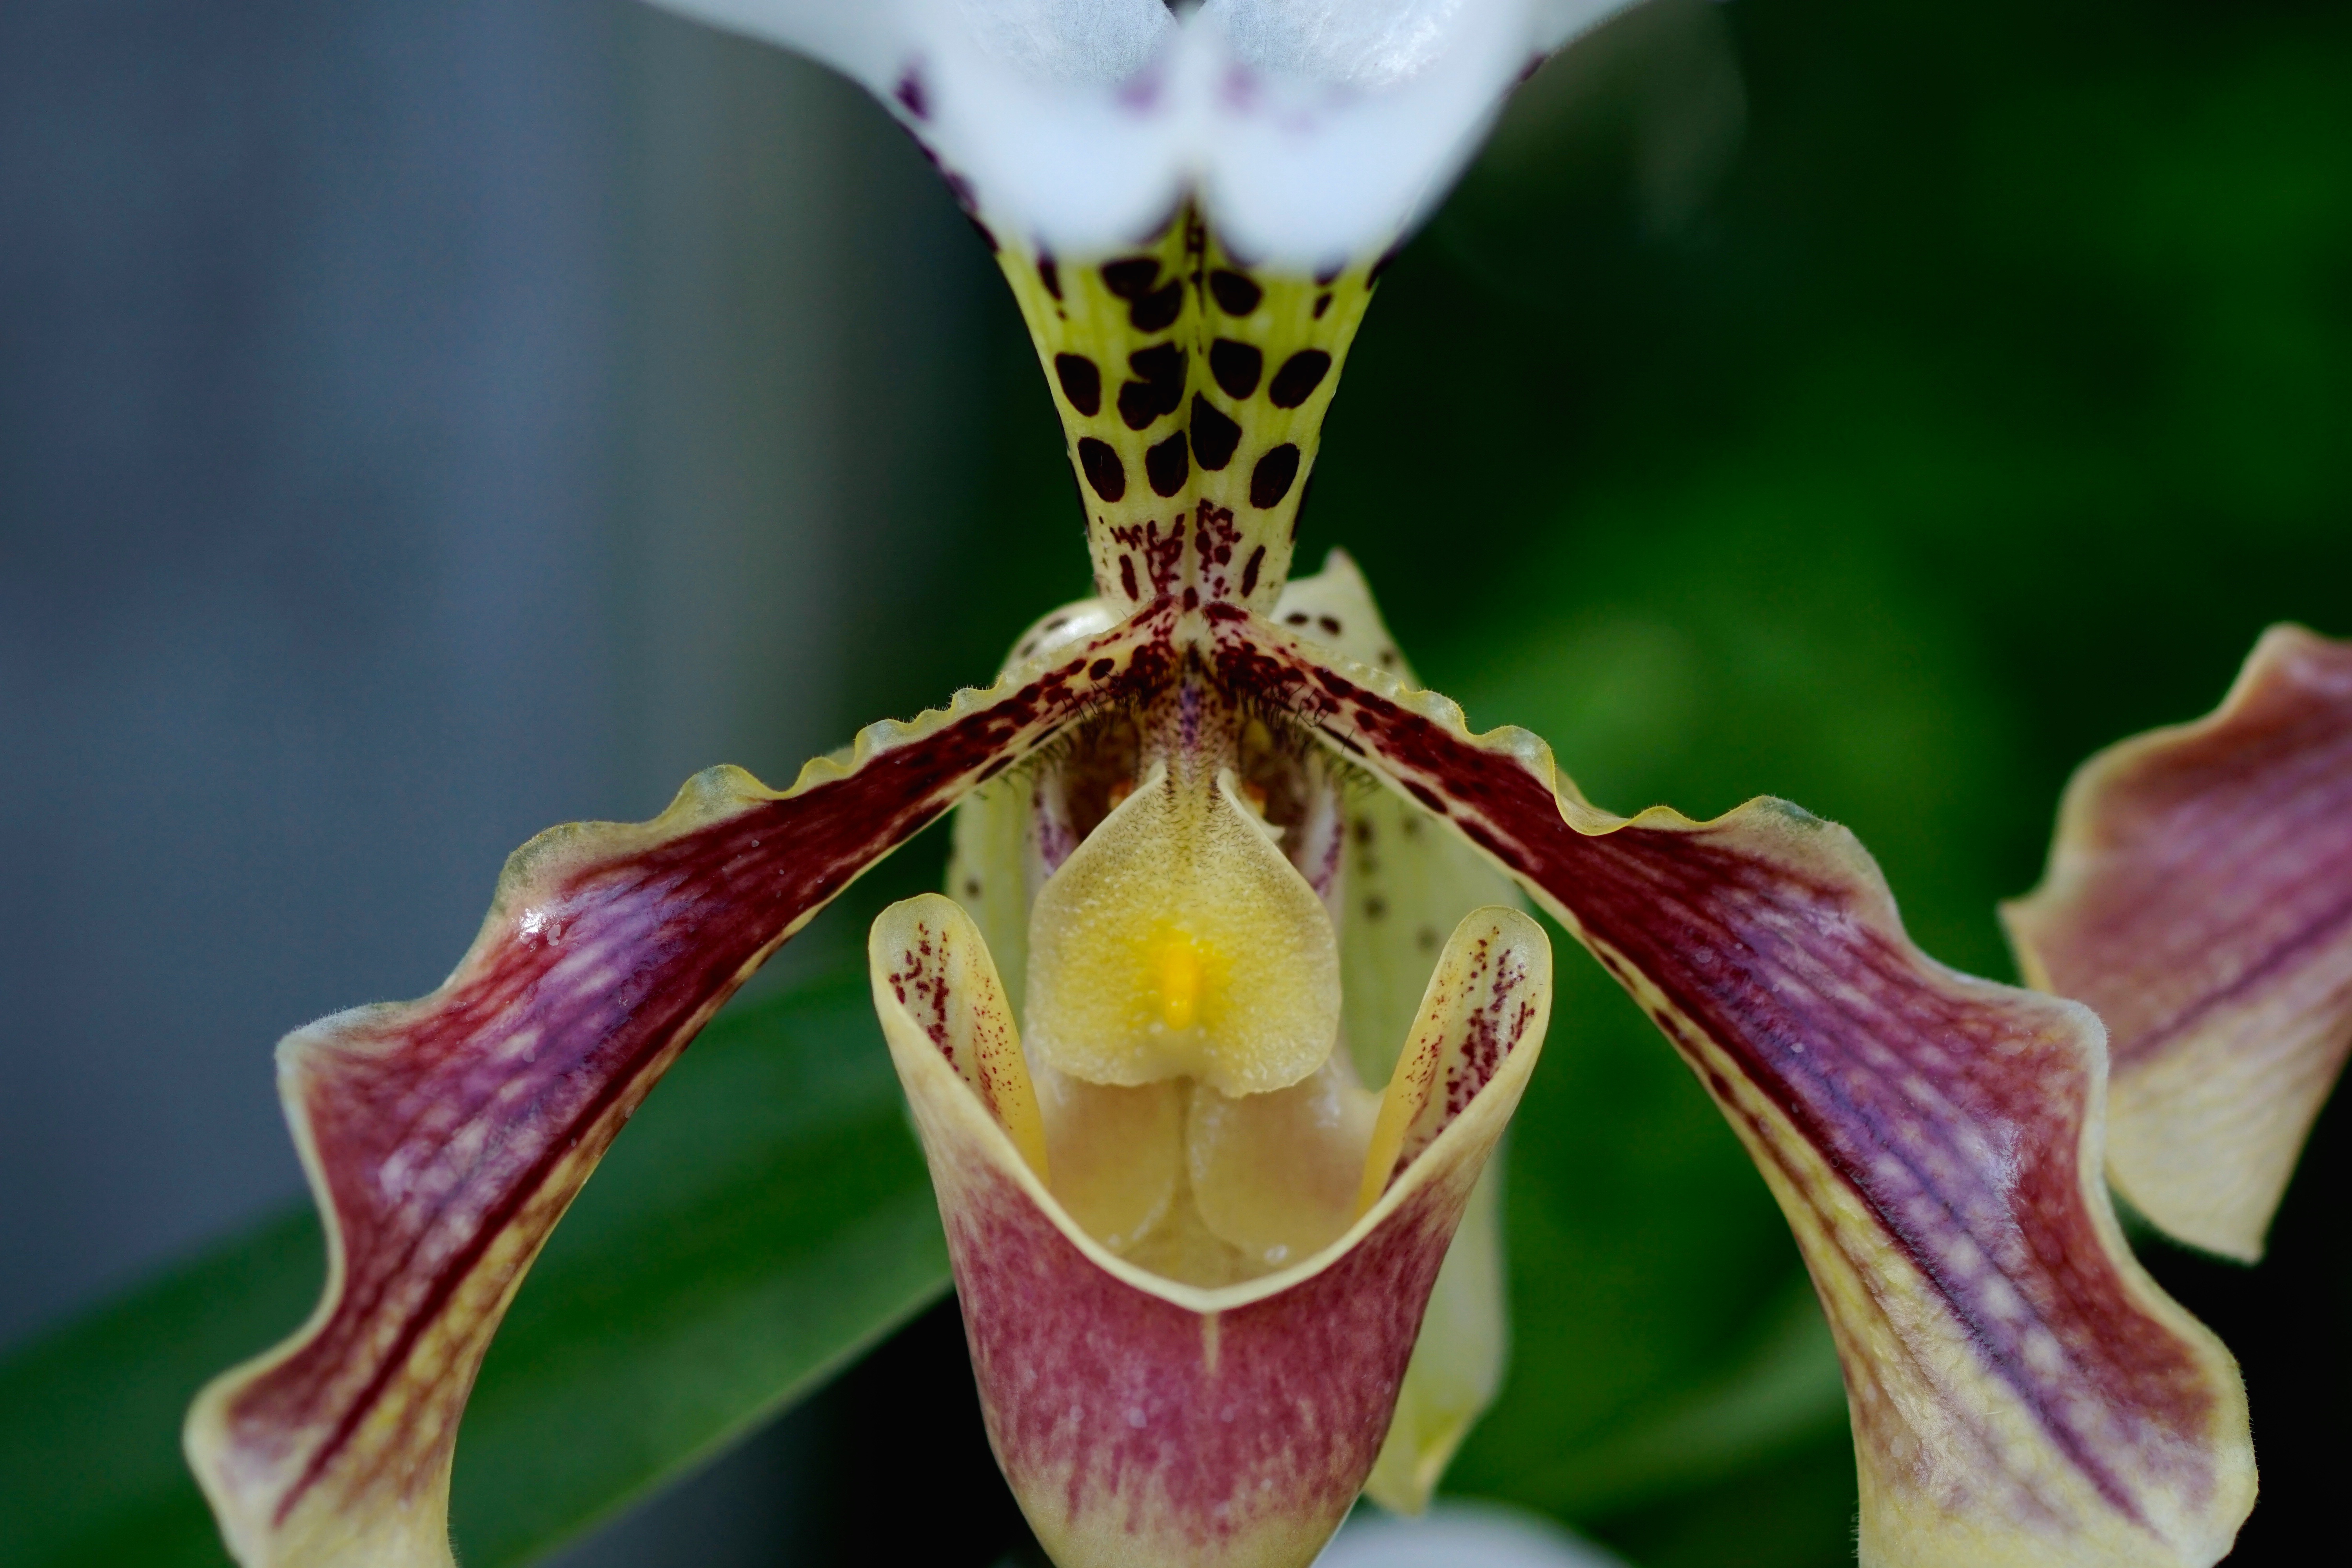
blossom, plant, photography, leaf, flower, petal, bloom, botany, yellow, close, flora, orchid, wildflower, close up, eye, floristry, macro photography, flowering plant, orchid flower, orchid blossom, frauenschuh, orchideenbl te, plant stem, land plant, moth orchid